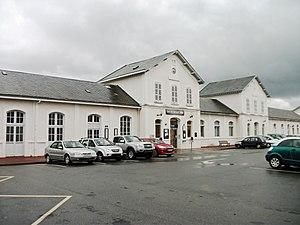
Façade de la gare de Gannat [10098]
Gannat est une commune française, située dans le département de l'Allier en région d'Auvergne-Rhône-Alpes.
La gare de Gannat est une gare ferroviaire française de la ligne de Saint-Germain-des-Fossés à Nîmes-Courbessac, située sur le territoire de la commune de Gannat, à un kilomètre du centre ville, dans le département de l'Allier en région Auvergne-Rhône-Alpes.